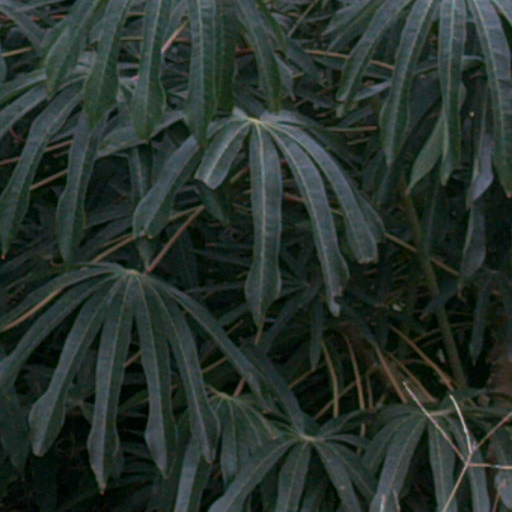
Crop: cassava